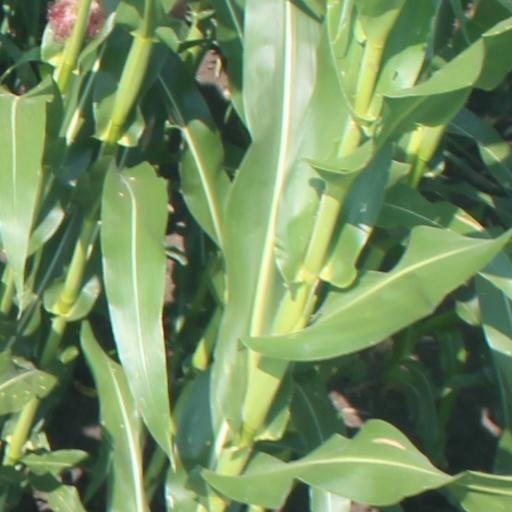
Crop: maize; corn